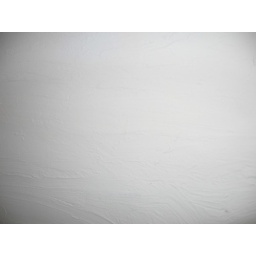
weird texture on the walls in the master bedroom